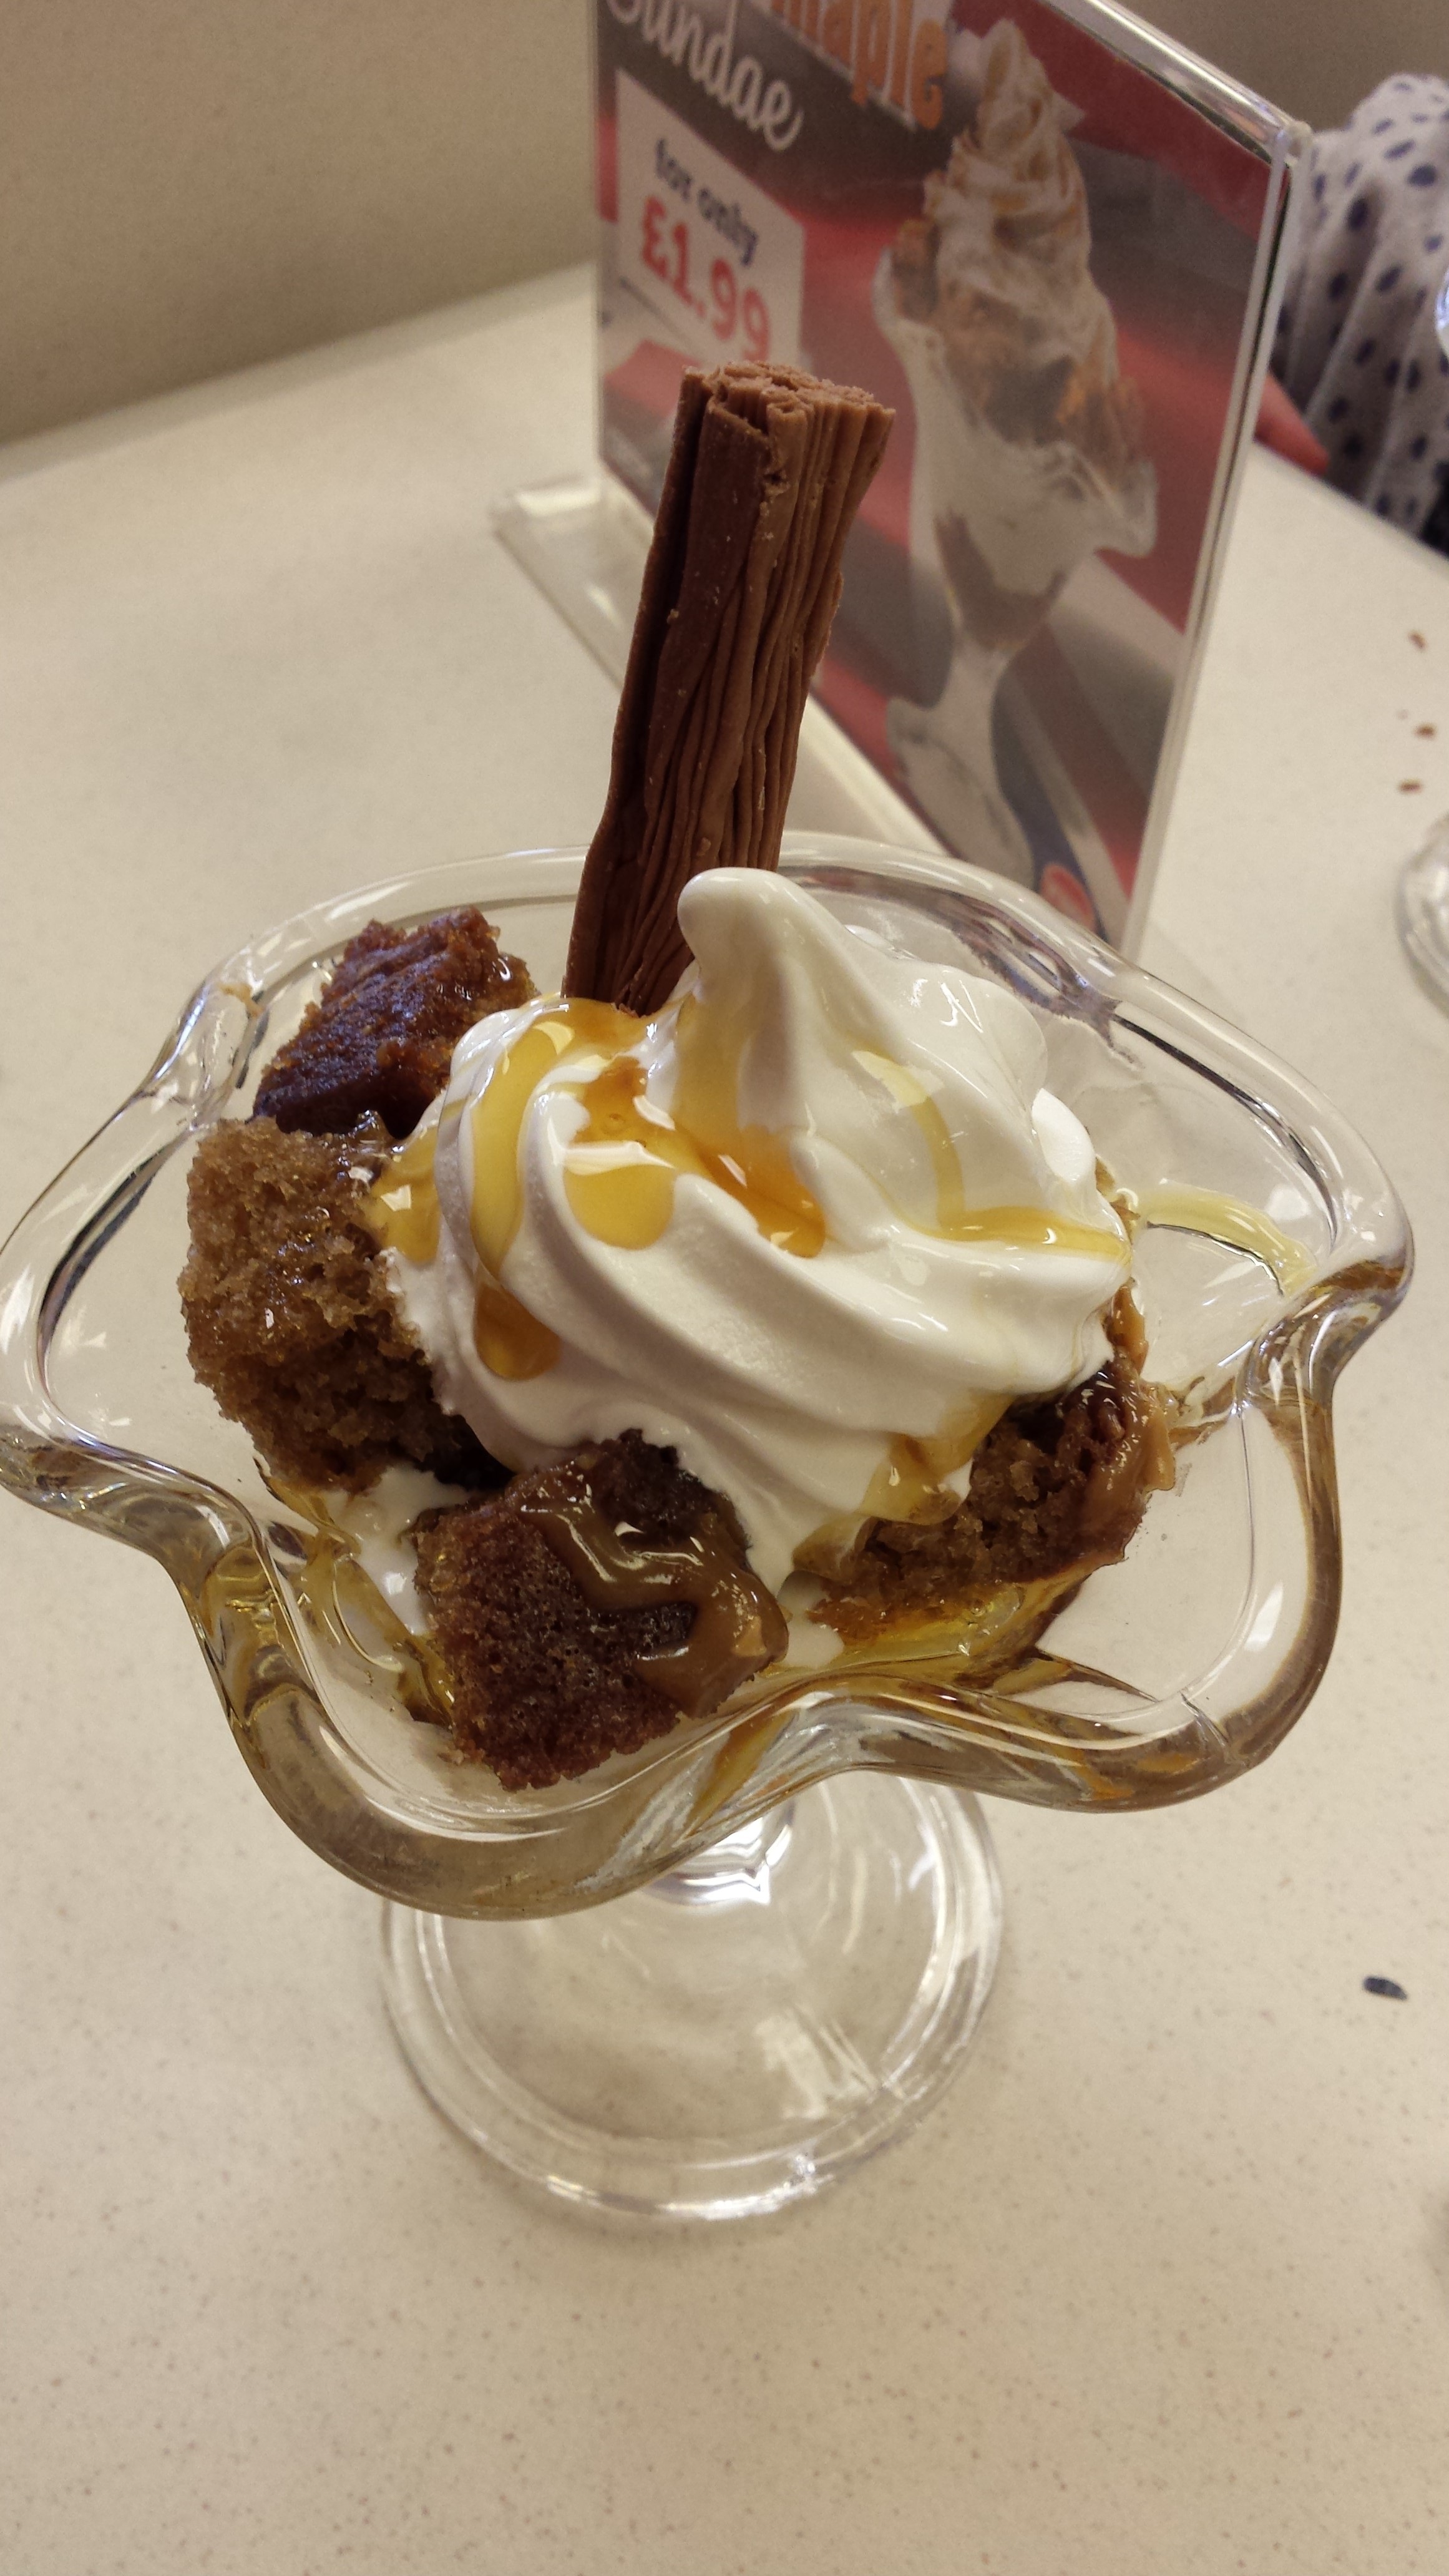
cold, vintage, sweet, dish, meal, food, produce, frozen, breakfast, chocolate, baking, ice cream, dessert, cuisine, cream, cake, dairy product, product, whipped cream, design, icing, candy, vanilla, sweetness, dairy, treat, flavor, sundae